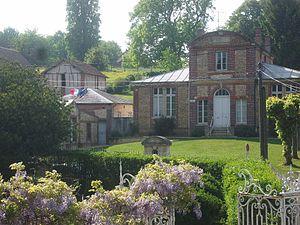
Neuville-Bosc (Oise, France) - mairie
Neuville-Bosc est une commune française située dans le département de l'Oise, en région Hauts-de-France.